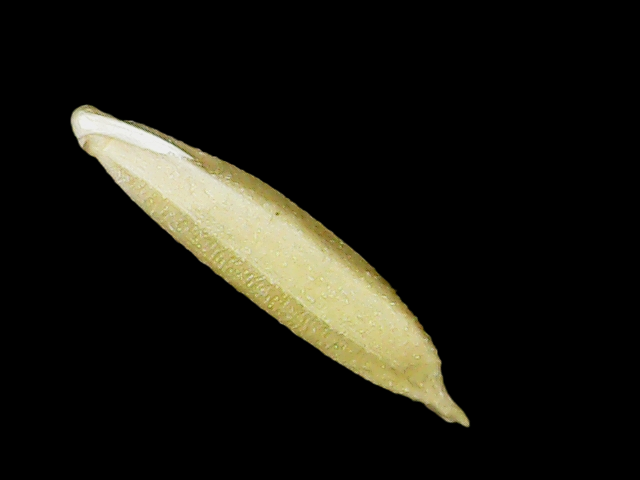
Rice variety: Binadhan25